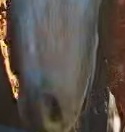
Face region: mouth_nostrils (mouth_chin_nostrils_and_profile)
Pain indicator: not_present